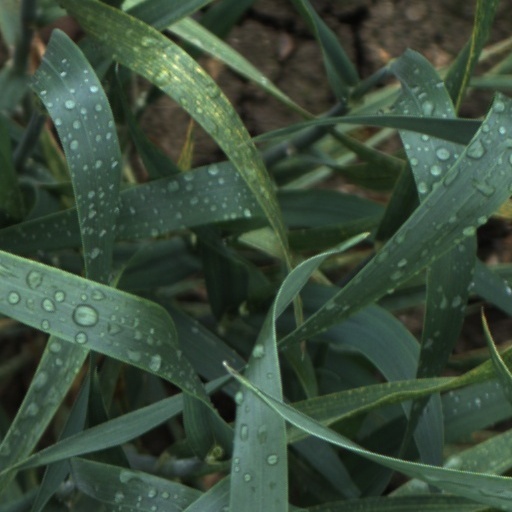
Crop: wheat